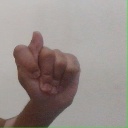
अक्षर: ट